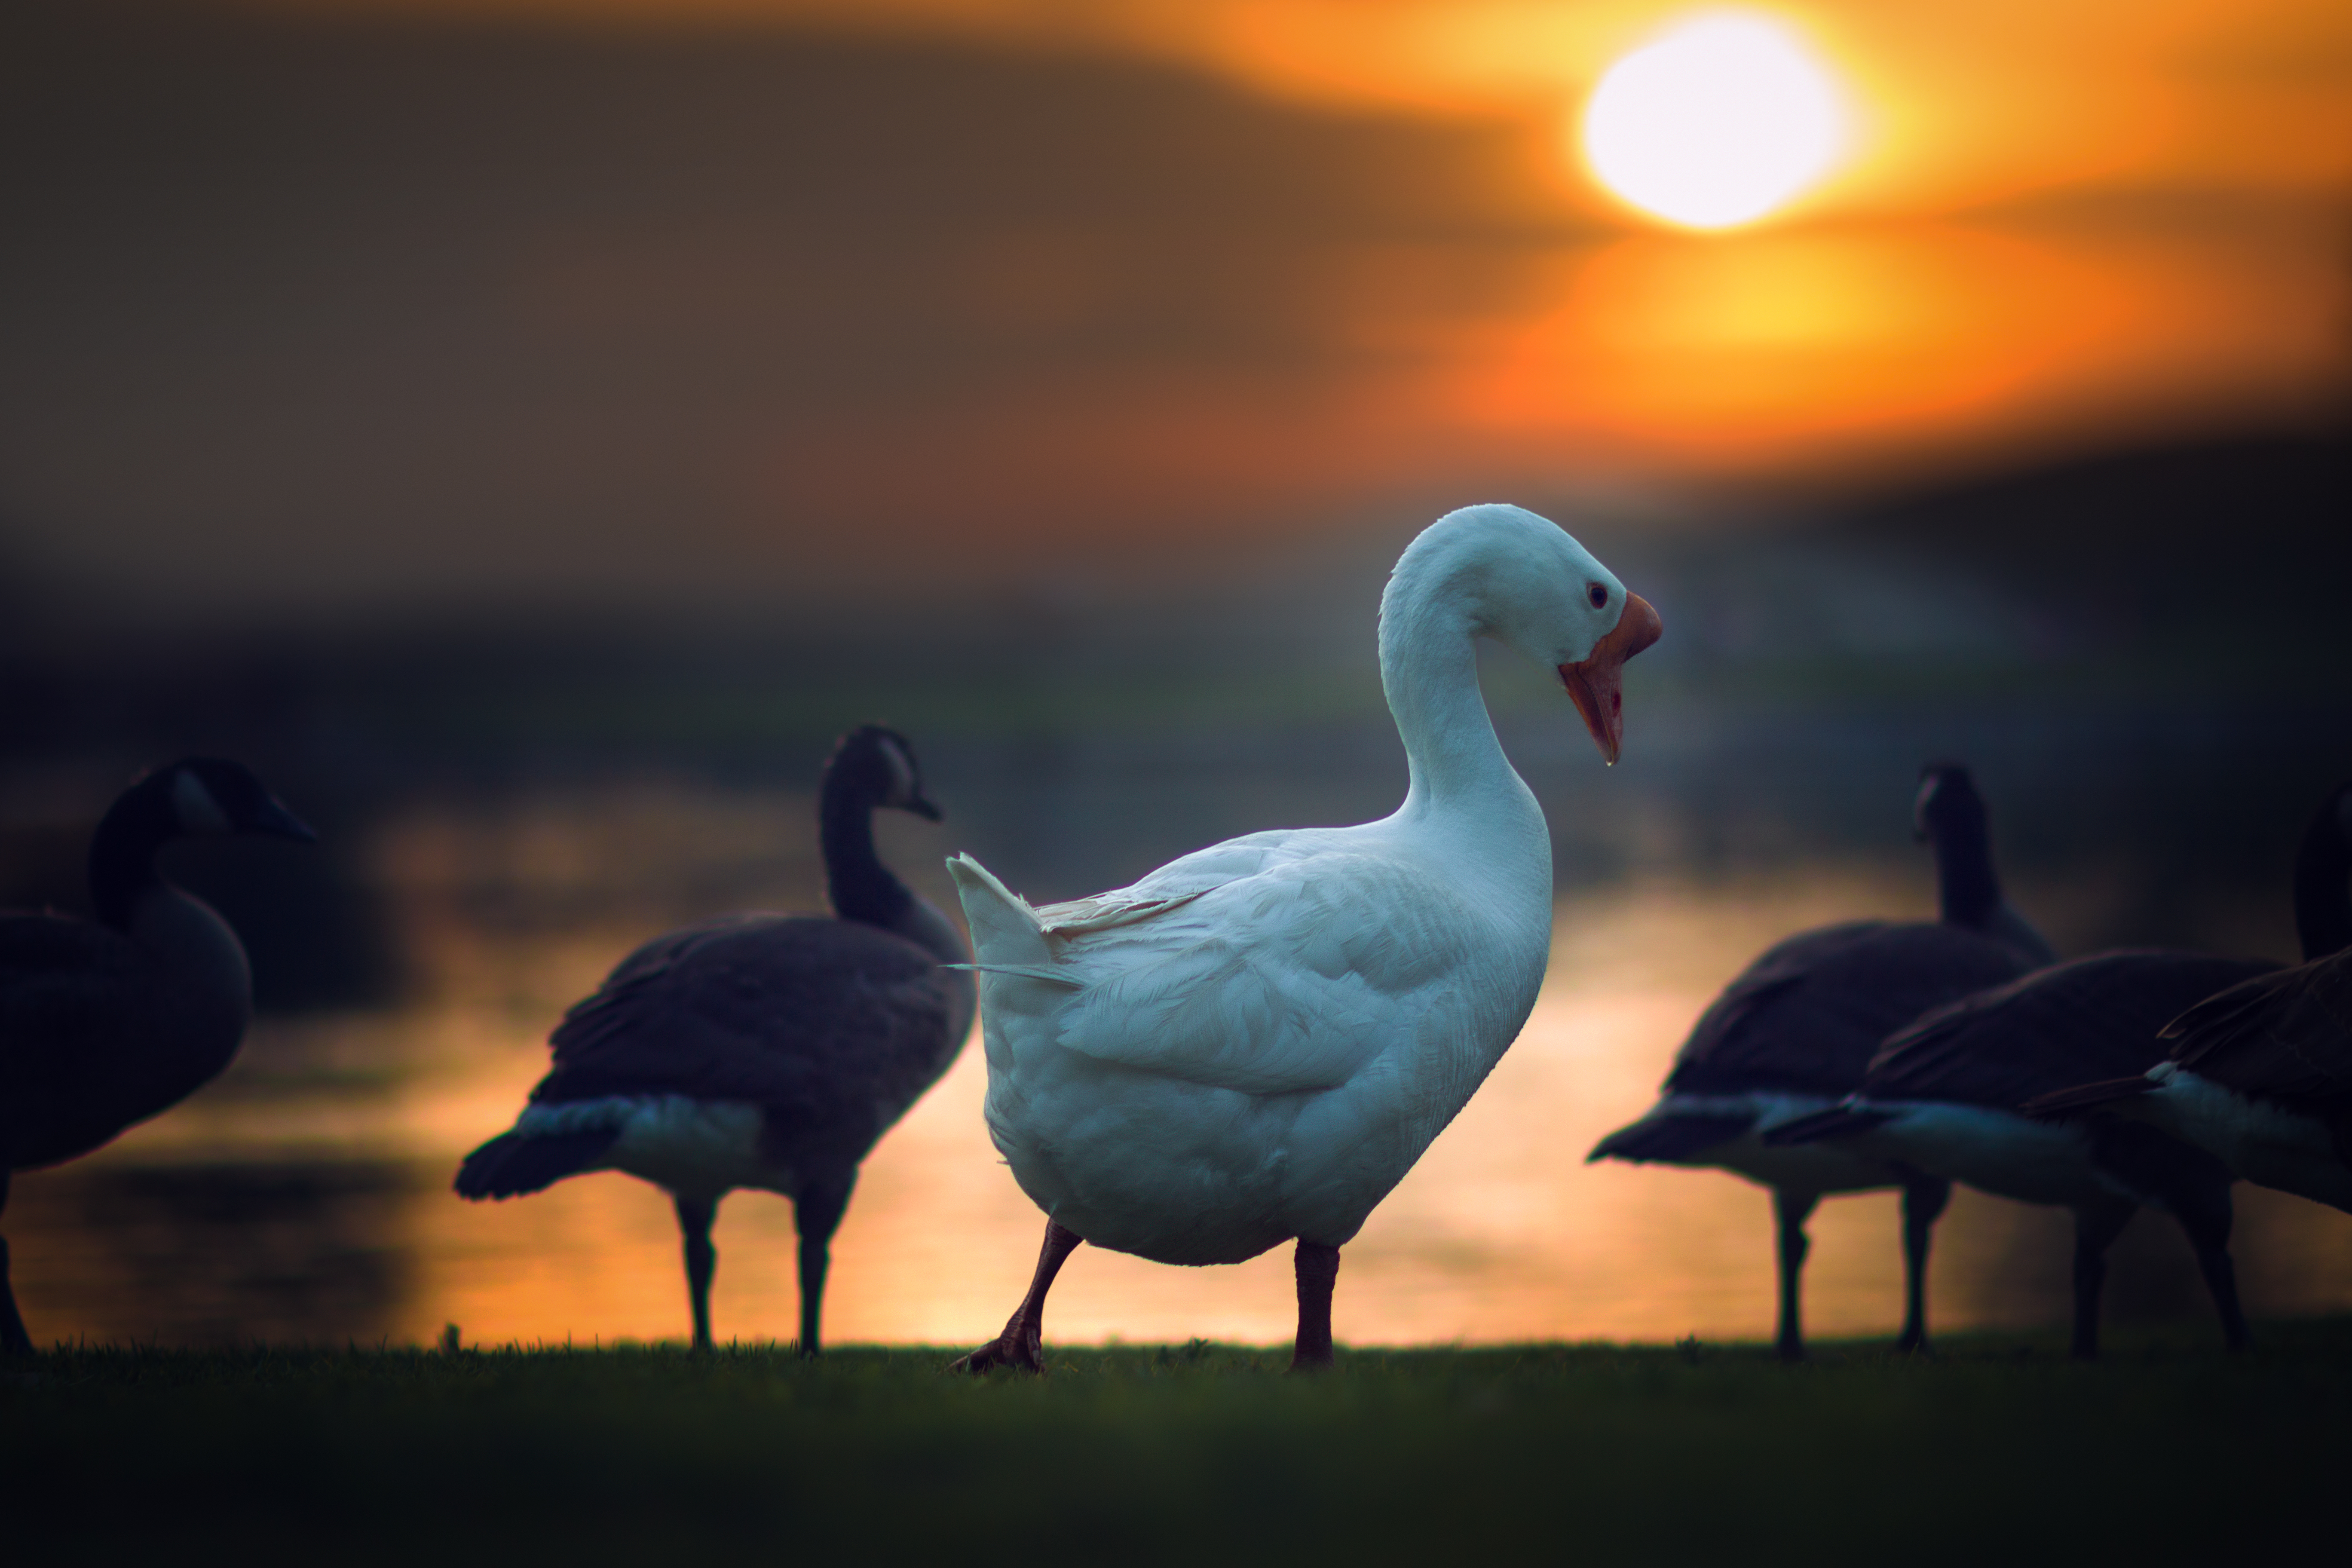
bird, beak, vertebrate, fauna, reflection, water bird, sunset, morning, seabird, wing, sea, sunrise